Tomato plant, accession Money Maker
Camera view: bottom (45 deg); turntable rotation: 150 degrees
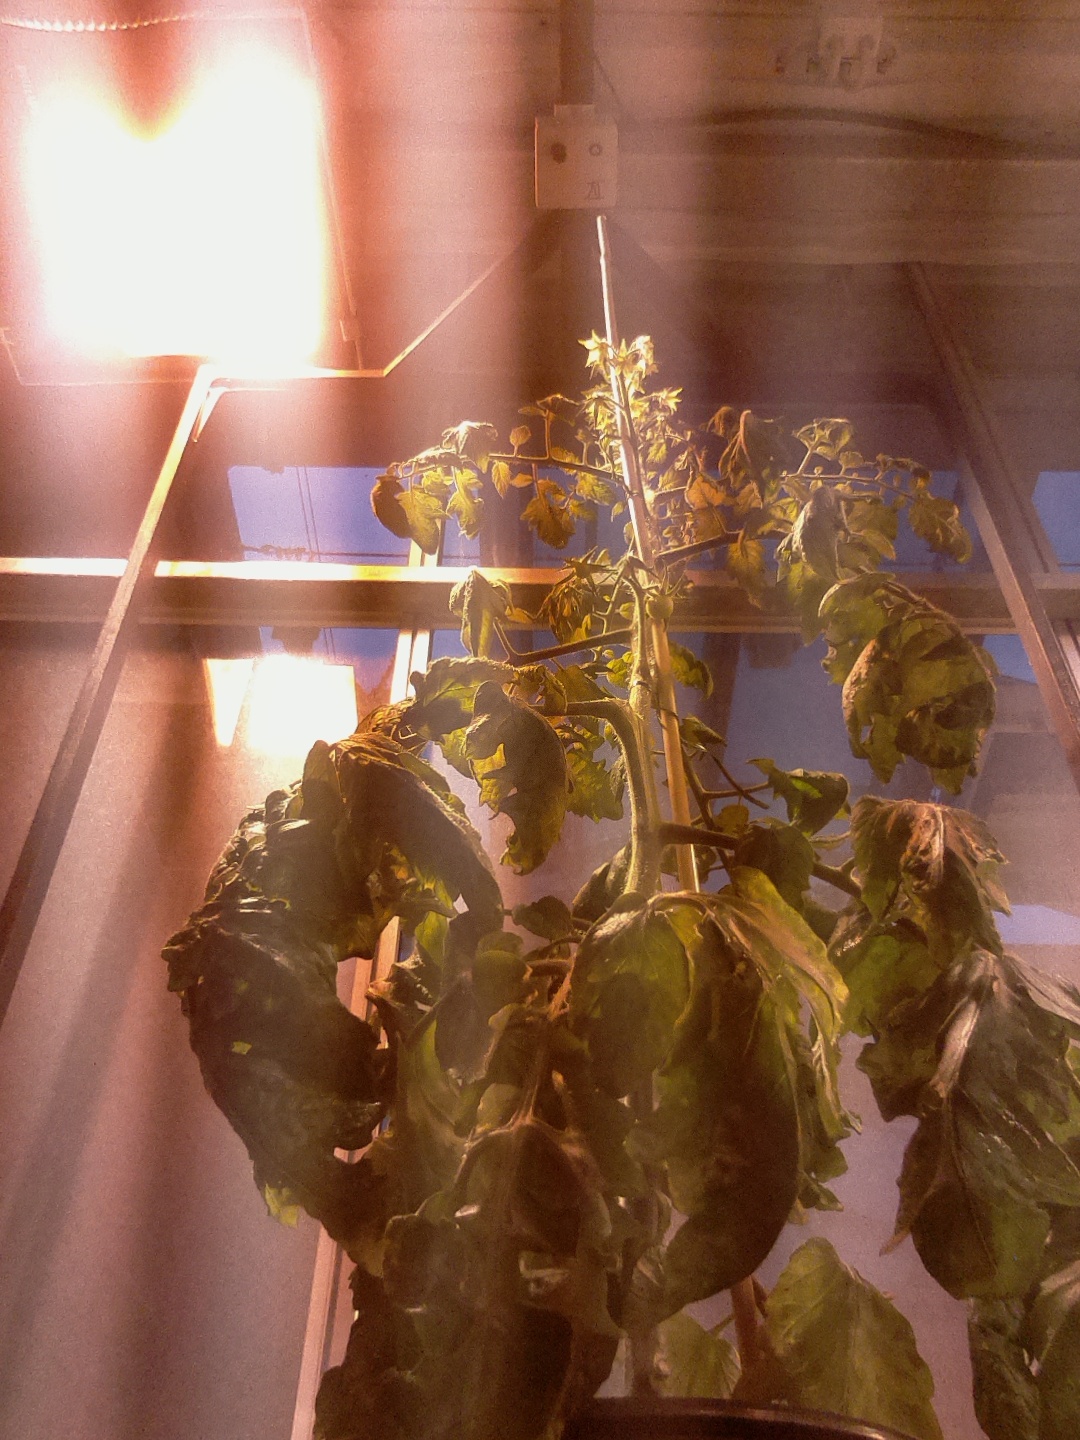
BBCH growth stage 69: End of flowering, 90%-100% of flowers open, more petals falling